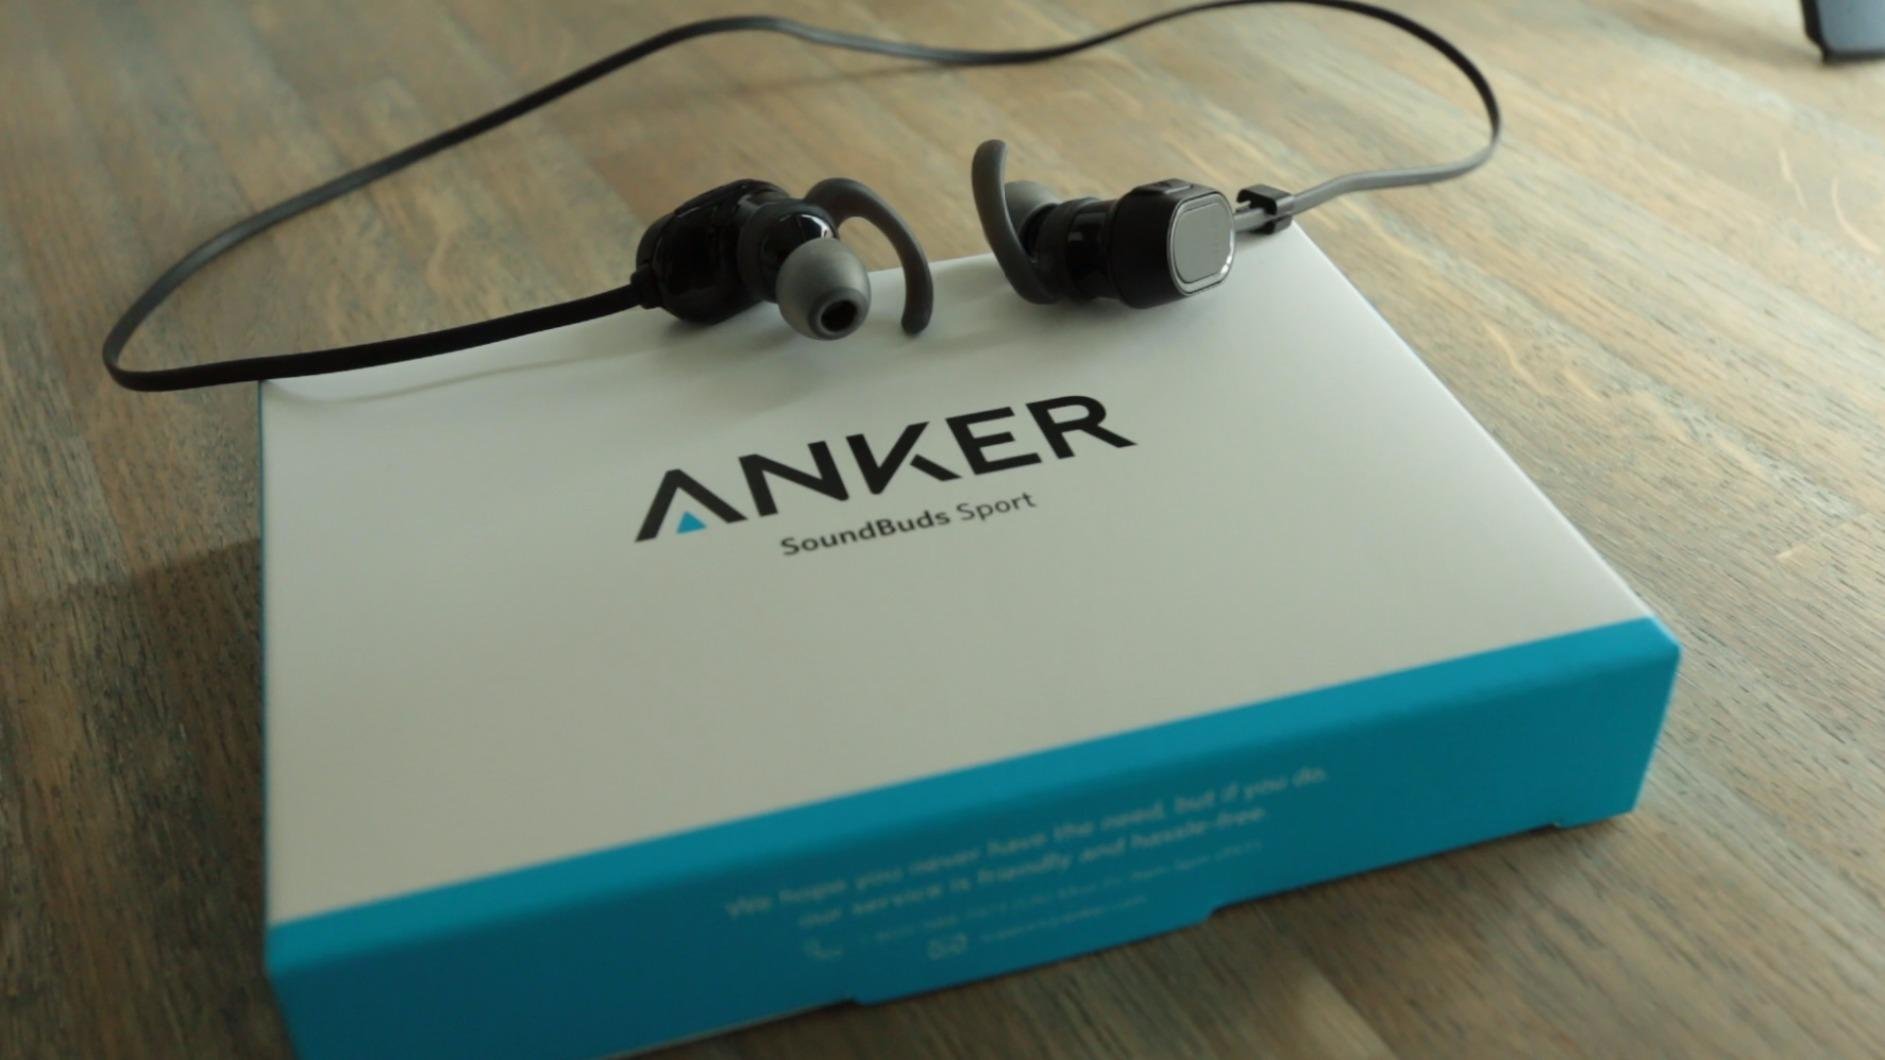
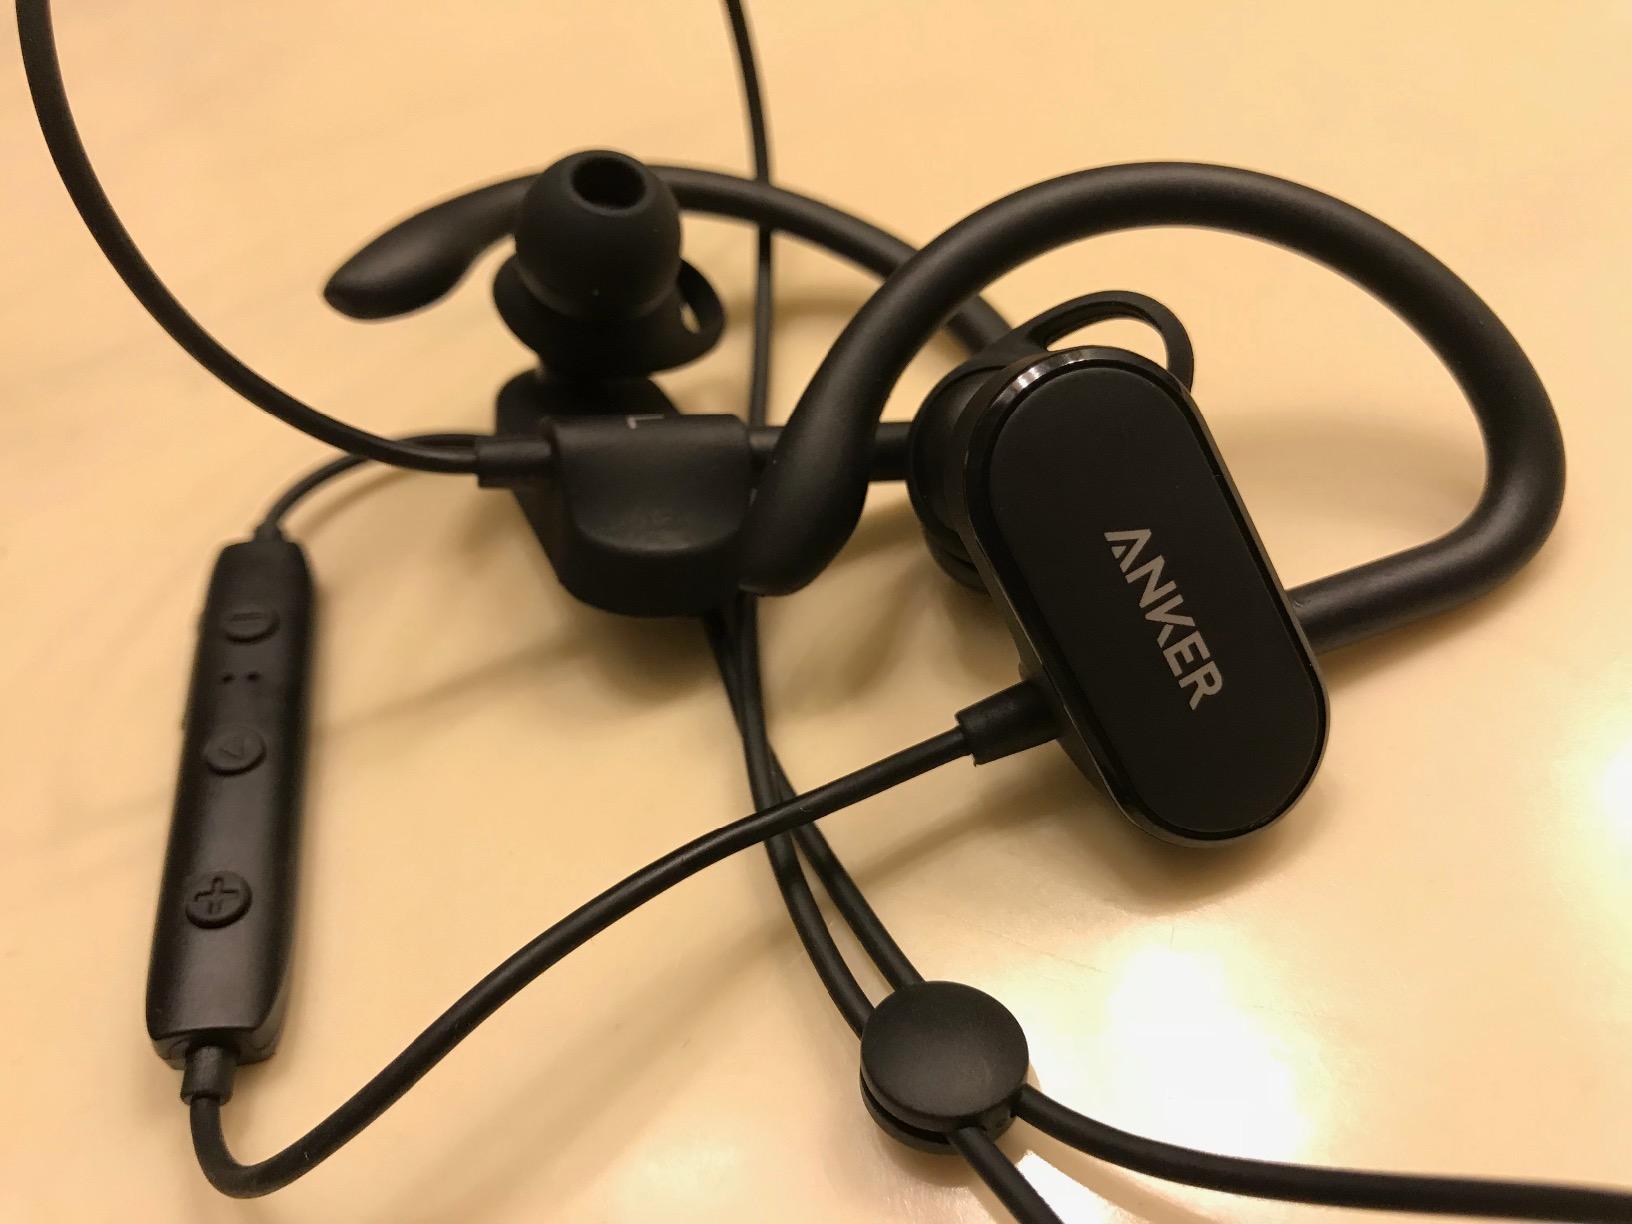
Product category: headphones
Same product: no